Gribeauval system

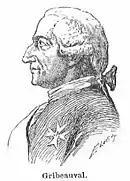
Gribeauval

France already possessed the only unified range of artillery in Europe. Earlier, Florent-Jean de Valliere standardized guns from 4-pounders through 24-pounders, though they were all very heavy. The Gribeauval system was introduced through royal order on 15 October 1765. The new system was strenuously resisted by Vallière's son, Joseph Florent de Vallière and other officers. Because of their opposition, the Gribeauval system was not completely implemented until 1776. The 1-pounder Rostaing gun and the Swedish 4-pounder battalion guns were retained from the previous system.